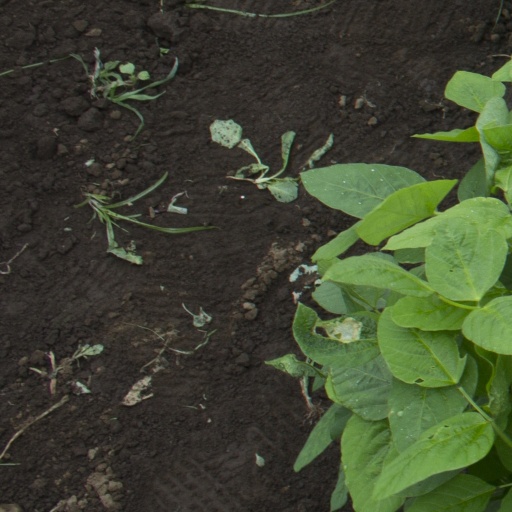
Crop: soybean